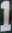
Number: 1